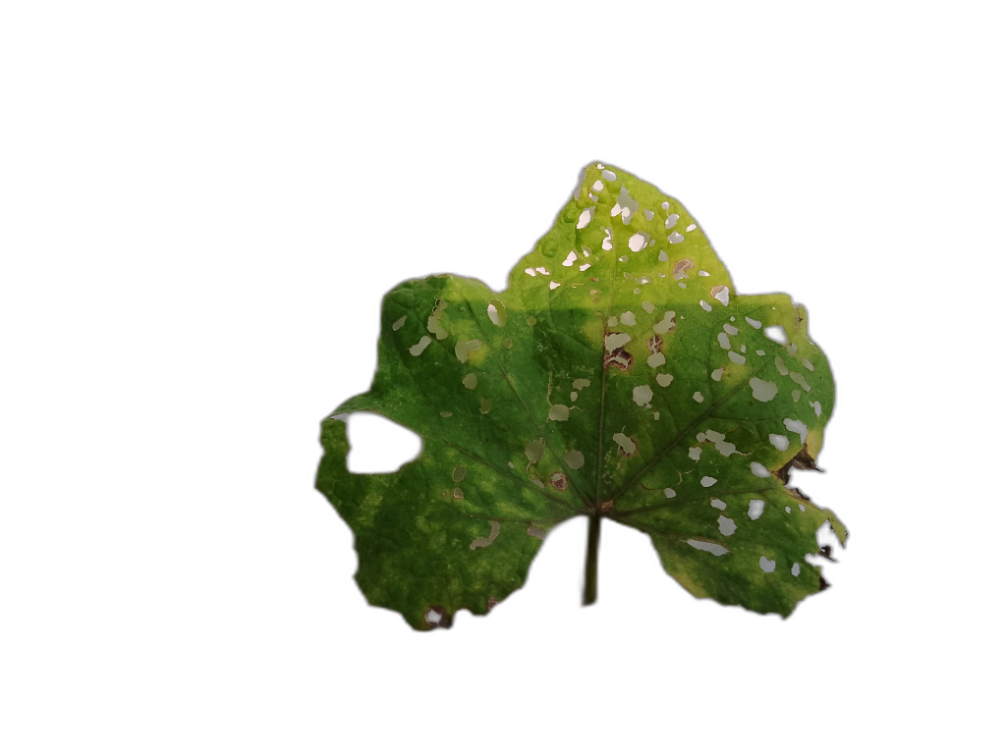
Crop: Zucchini
Label: Yellow_Mosaic_Virus